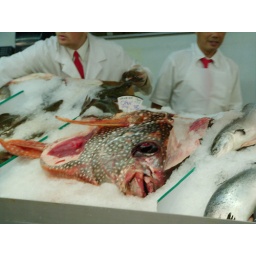
saw this huge fish head in wholey's at the strip- the sign says to touch it for good luck!